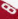
Number: 8